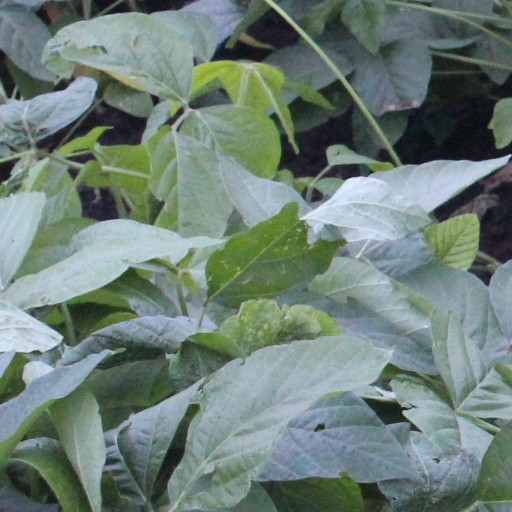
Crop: soybean